Red Wolf (bull)

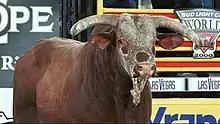

Red Wolf #112 (1988 – December 29, 2006) was an American bucking bull. He won the Professional Rodeo Cowboys Association (PRCA) Bull of the Year title in 1996 as well as other honors throughout his career. He bucked until 2000 when he was 12 years old, considered an old age for a bull to buck, and he did it at a very high level. He bucked more than 100 times at all levels, which very few bulls manage. In 2013, he was inducted into the . He was also known for the accidental death of bull rider Brent Thurman.